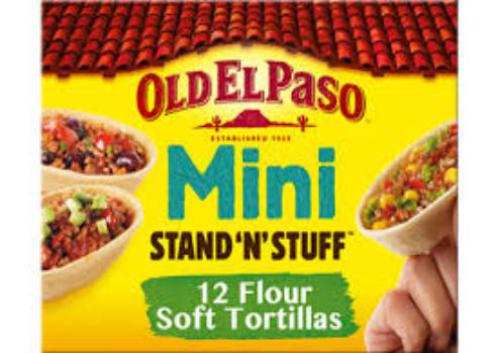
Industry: Food